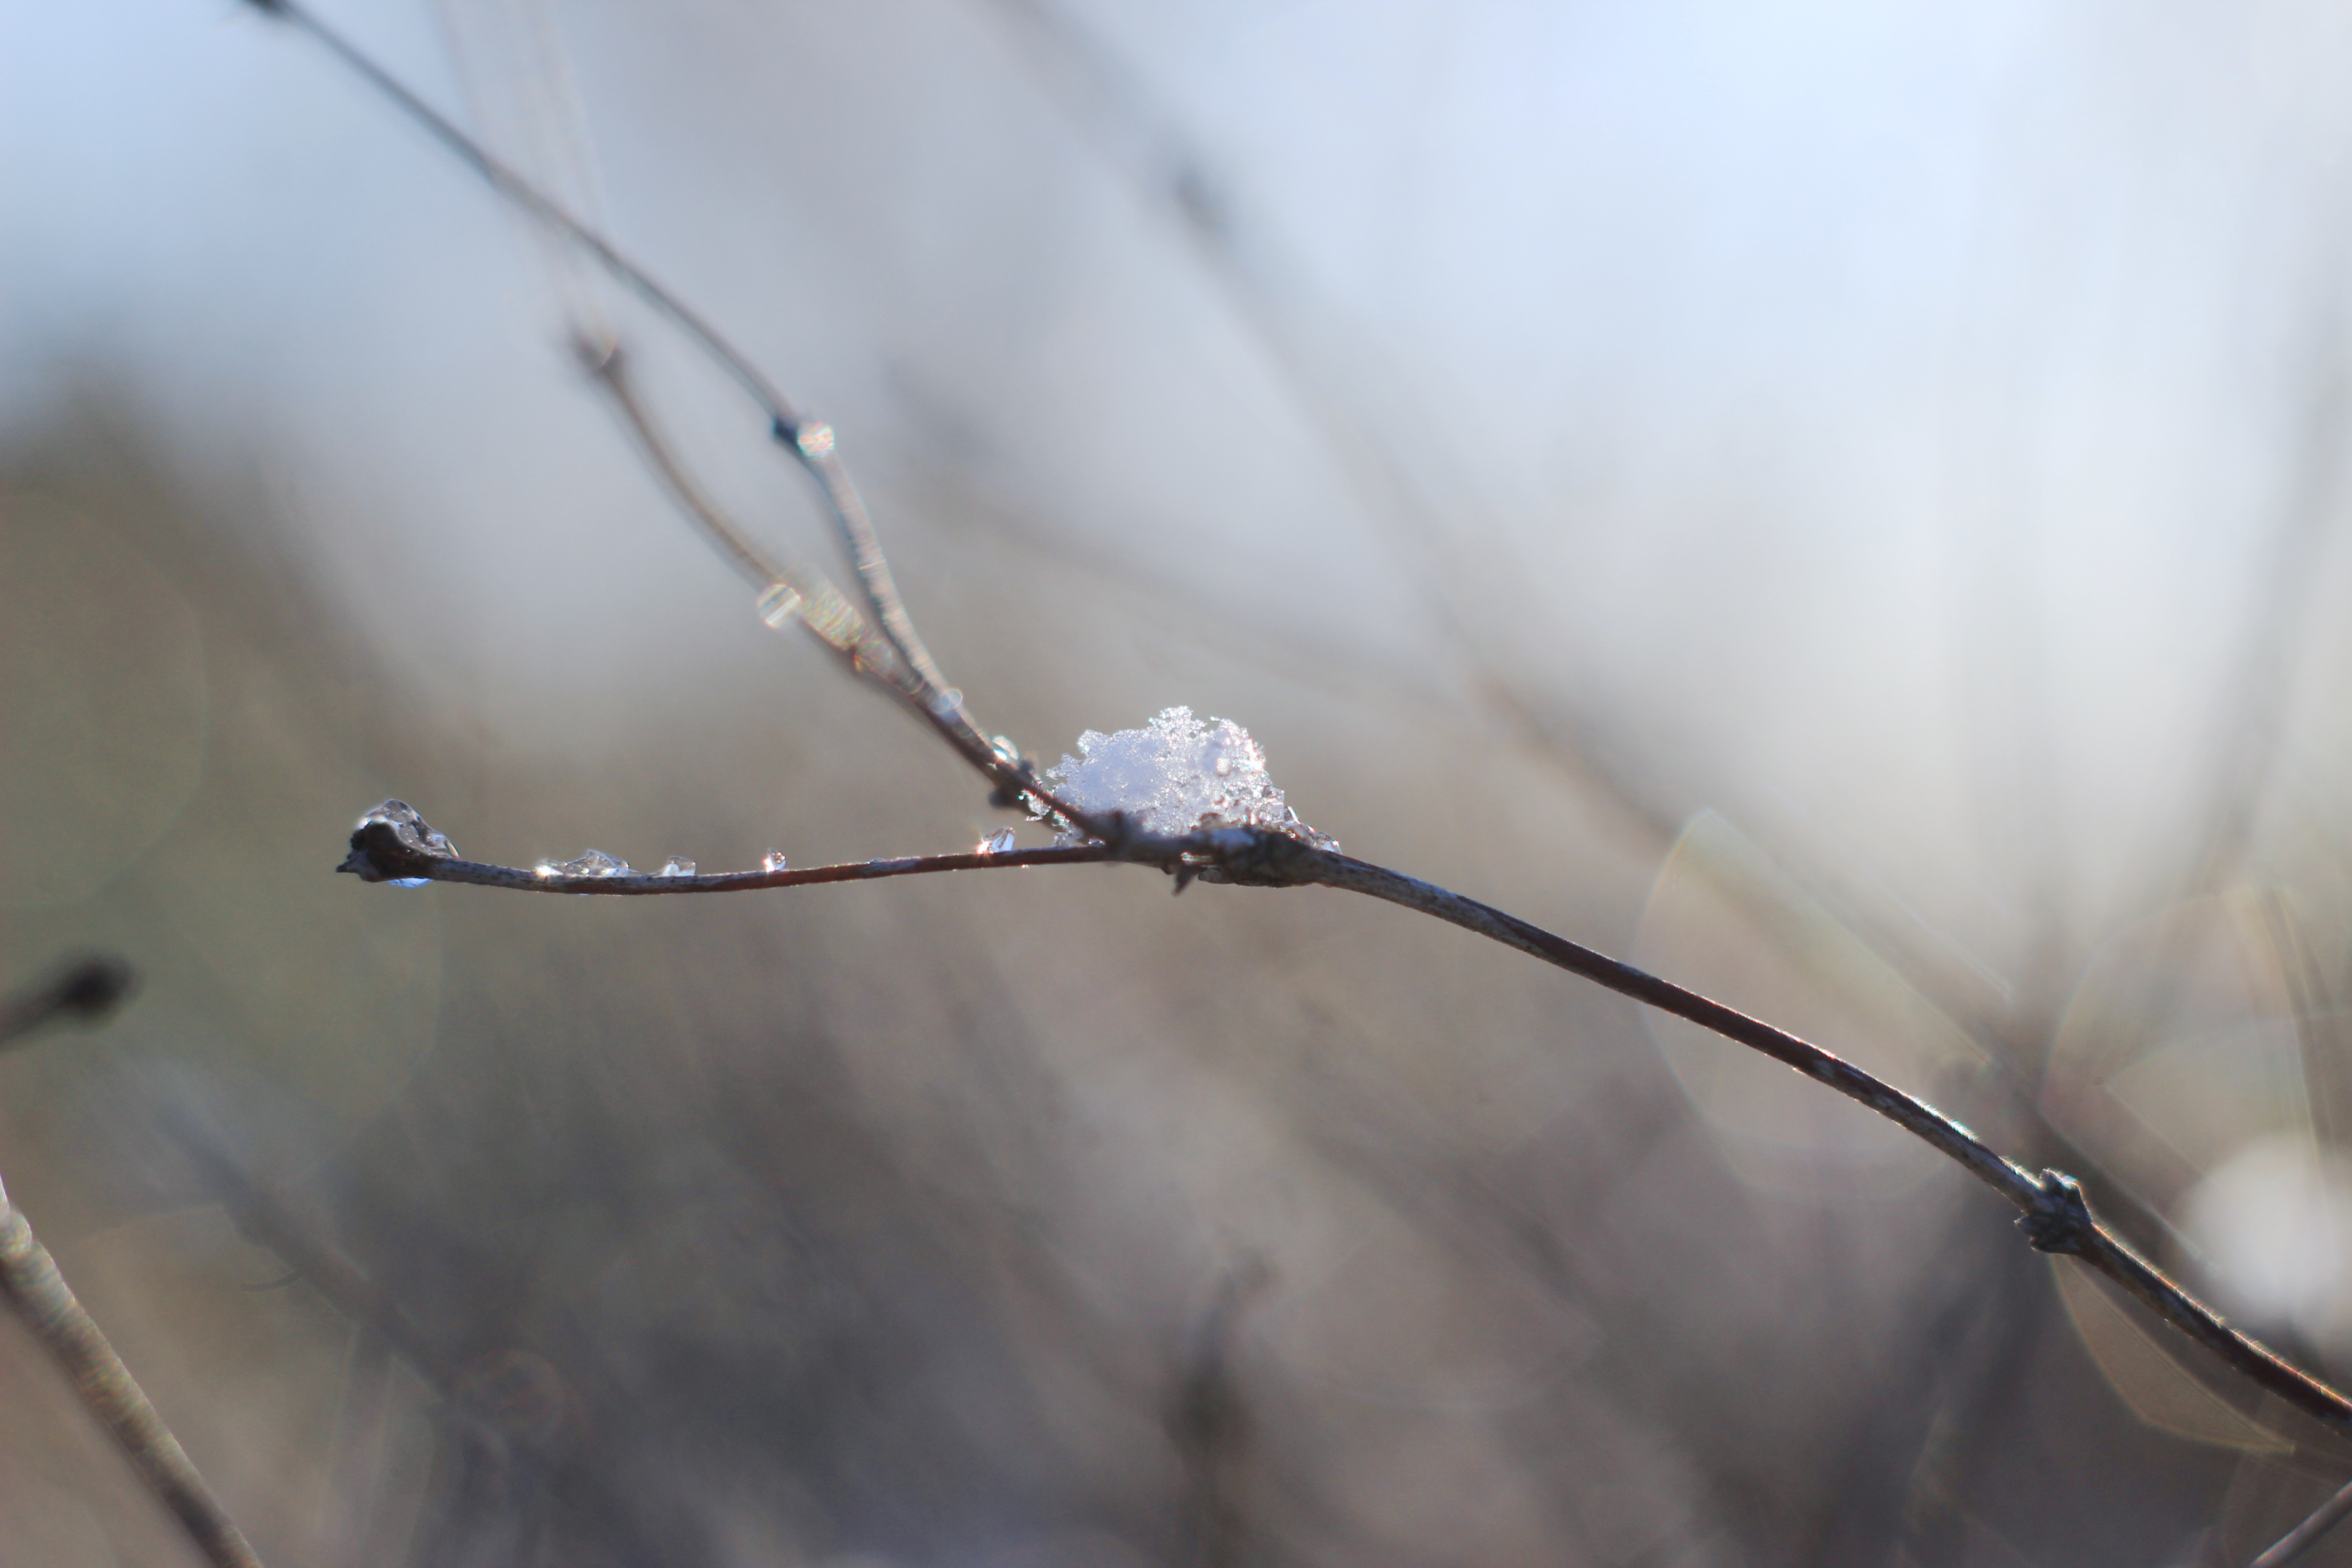
twig, snow, frost, ice, plant, natural landscape, tree, moisture, grass, water, wire fencing, freezing, macro photography, winter, dew, natural material, arthropod, art, wood, plant stem, invertebrate, wildlife, drop, precipitation